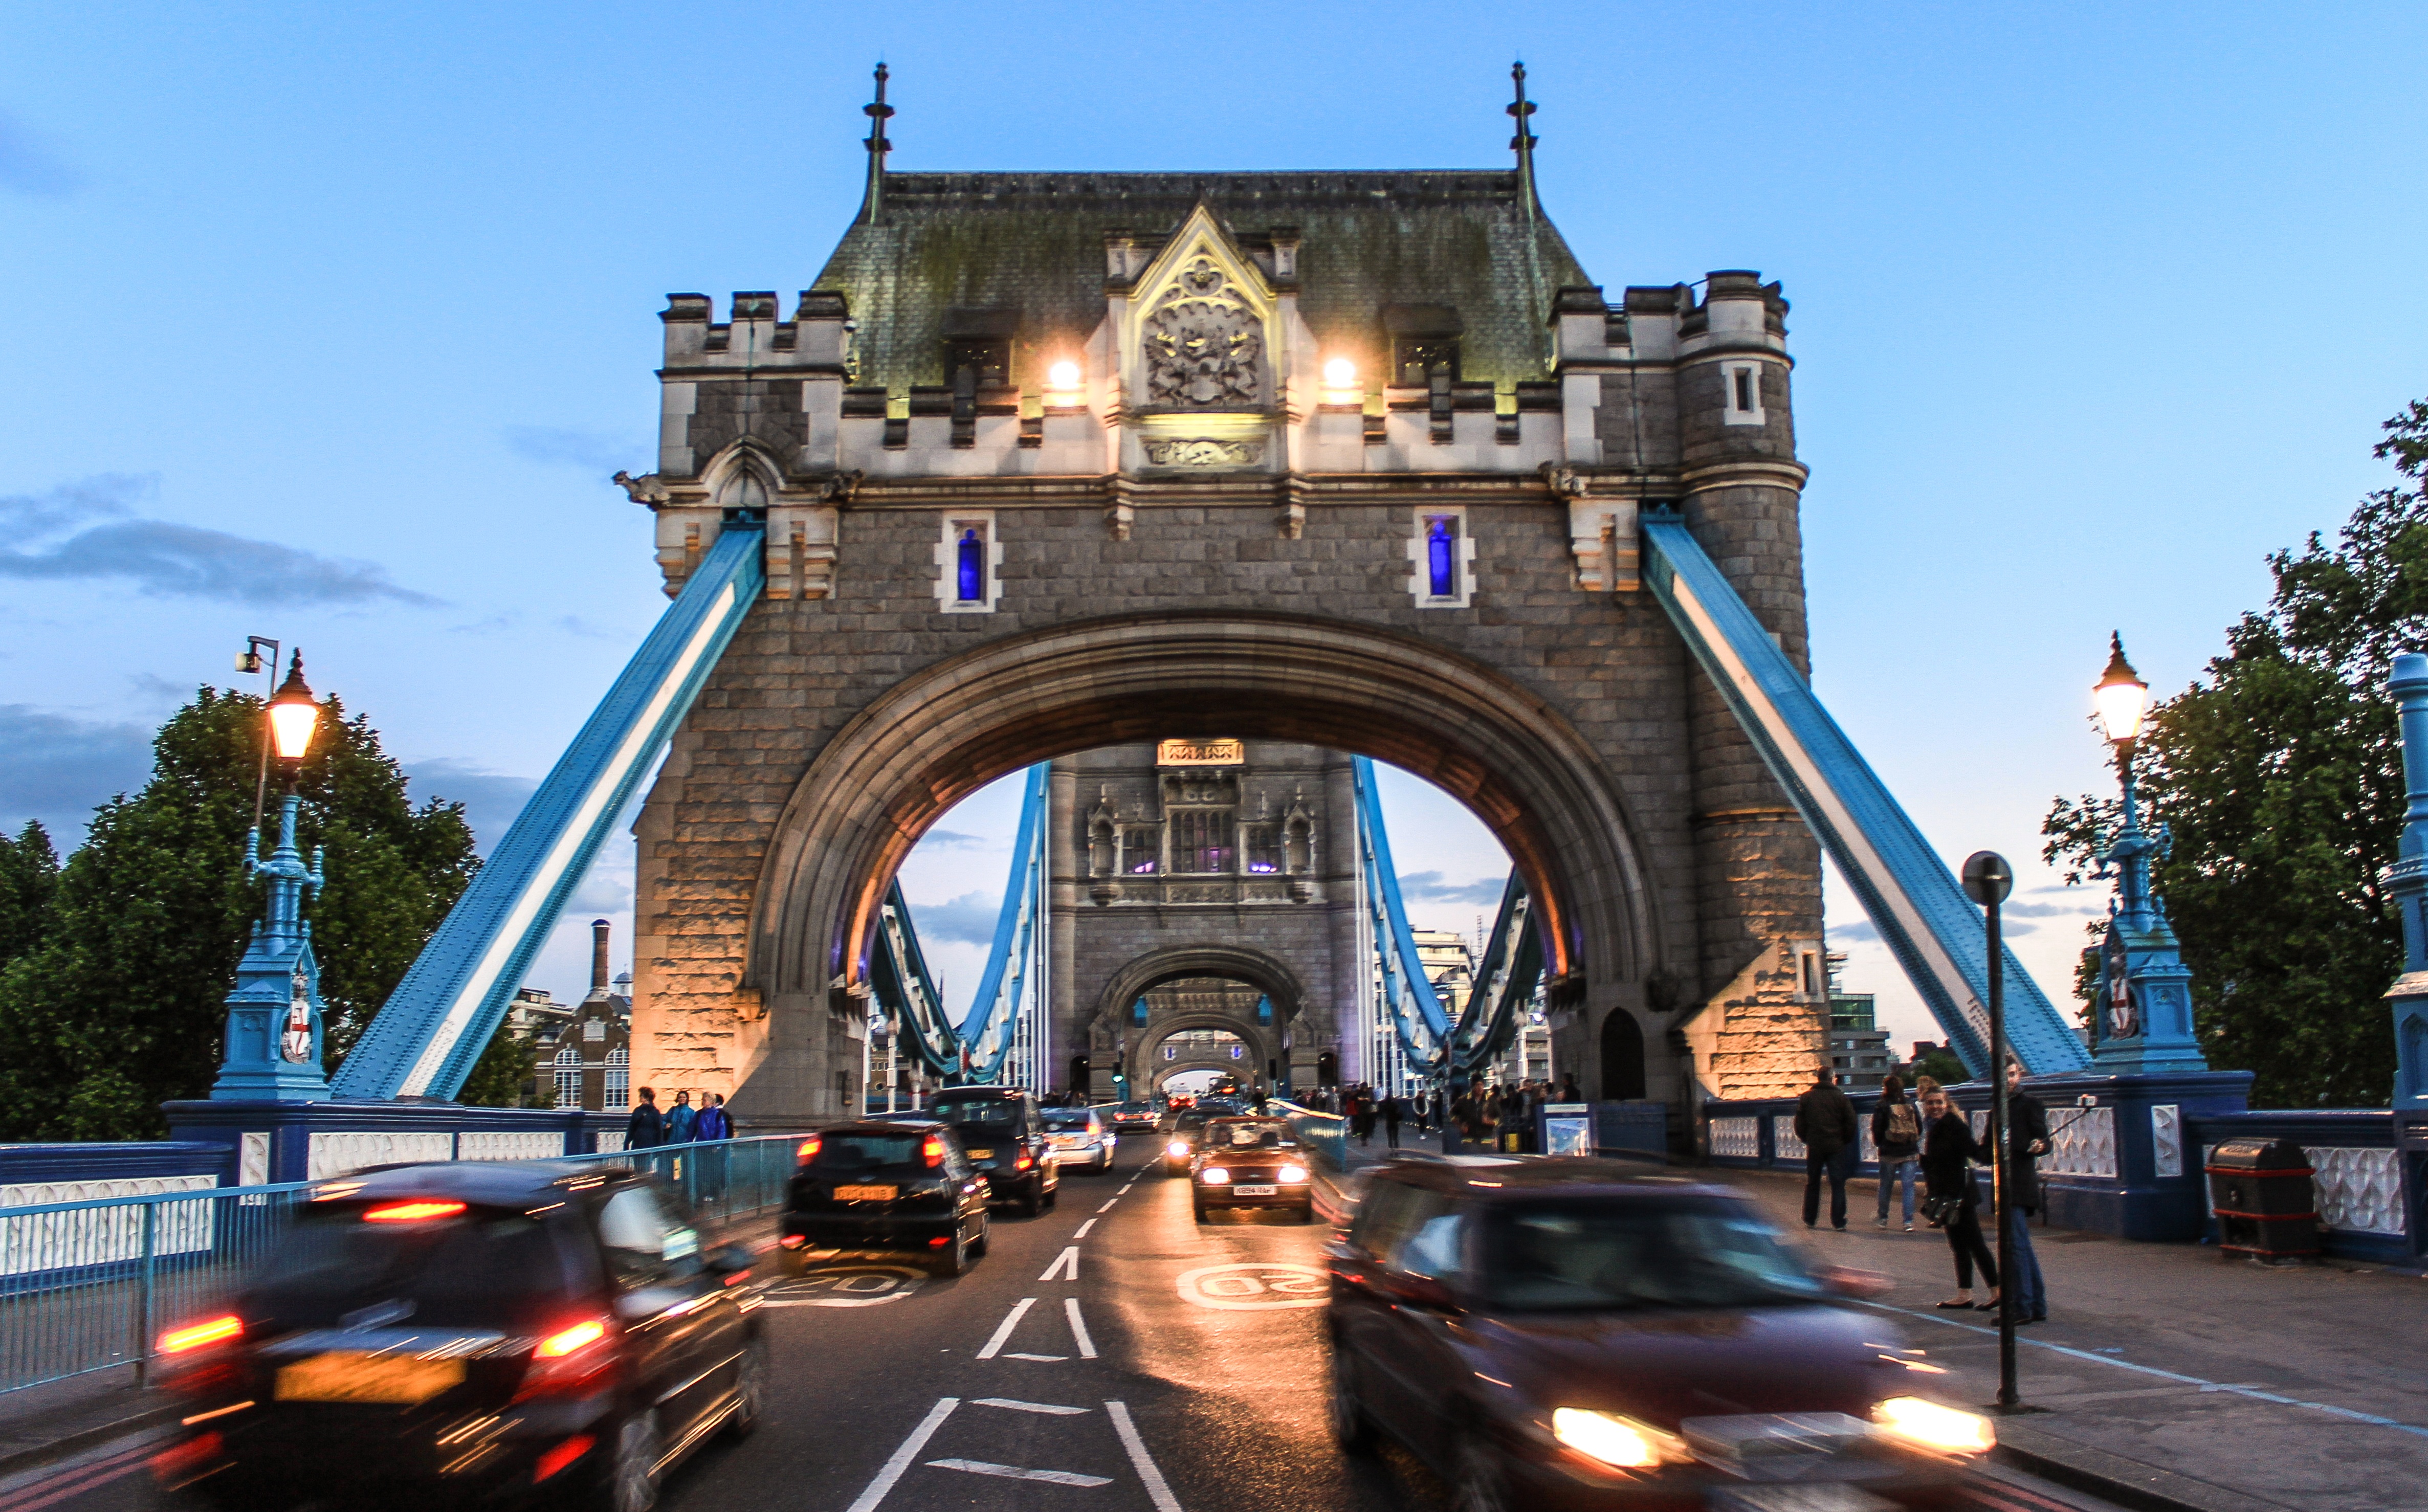
architecture, sky, sunset, bridge, traffic, town, building, city, cityscape, downtown, vacation, arch, evening, amusement park, tower, plaza, park, landmark, attraction, tourism, lighting, tower bridge, places of interest, uk, england, long, capital, london, clouds, exposure, fortress, autos, town square, famous, kingdom, tourist attraction, abendstimmung, blu, united kingdom, river thames, tower of london, bridge tower